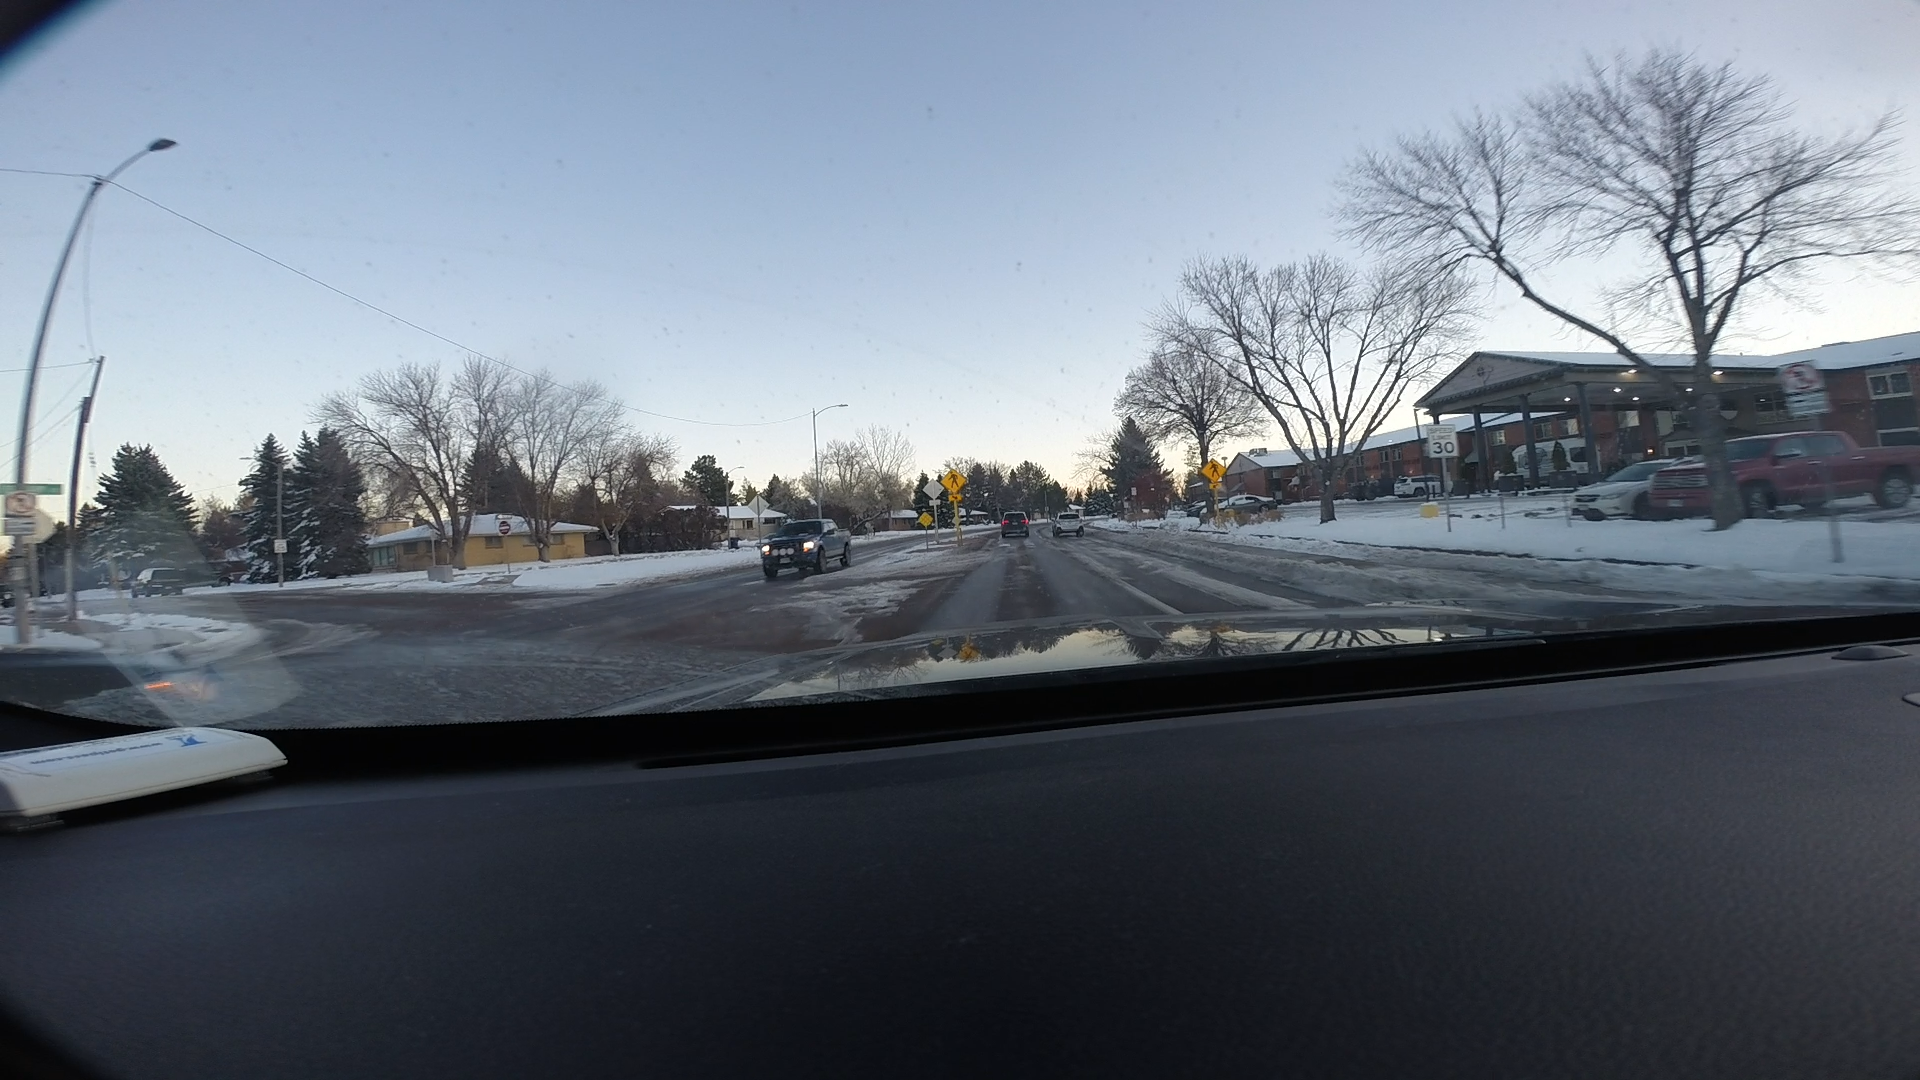
Speed limit sign label: mph30